73rd (Perthshire) Regiment of Foot

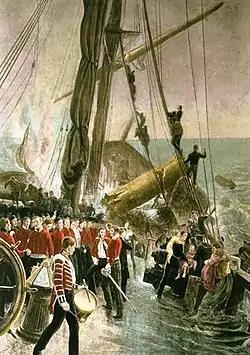
"The Wreck of the "Birkenhead"" (ca 1892) by Thomas Hemy

In April 1809 the regiment raised a second battalion in Nottingham from local militia companies and lost its Highland status due to recruiting difficulties, becoming the 73rd Regiment of Foot. The 1st Battalion embarked at Yarmouth for a seven-month journey to New South Wales, Australia in May 1809. The battalion's role was to ensure the newly appointed New South Wales Governor Lachlan Macquarie was able to govern after the previously appointed governor William Bligh was deposed by leading members of the New South Wales Corps (102nd Regiment of Foot) in the Rum Rebellion. There in 1810 they received a draft of men from the New South Wales Corps. The 73rd Regiment was under the command of Maurice Charles O'Connell who married Mary Putland, the widowed daughter of William Bligh in May 1810, which created ongoing tension with the leaders of the Rum Rebellion (such as John Macarthur) who were highly influential members of society within New South Wales. To reduce these tensions, the main body of the battalion left New South Wales in April 1814 on the "General Hewitt" for Ceylon. During the tour in Ceylon the battalion was under the command of Lieutenant Colonel Andrew Geils, whose children, along with hundreds of wounded men of the regiment, perished in May 1815 in the wreck of the "Arniston" after visiting him there.